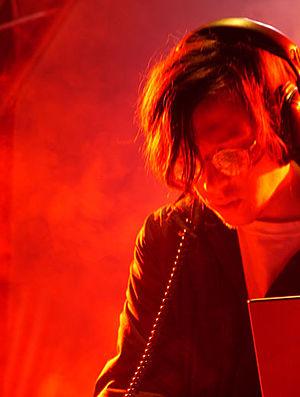
Danny Wolfers est né en 1977 à La Haye aux Pays-Bas. Plus connu sous le pseudonyme Legowelt, il compose essentiellement de la musique électronique. Il commence à produire au début des années 1990 à La Haye, et sort ses premières productions sous le label Bunker Records. En 2006 il lance son propre label, Strange Life Records.